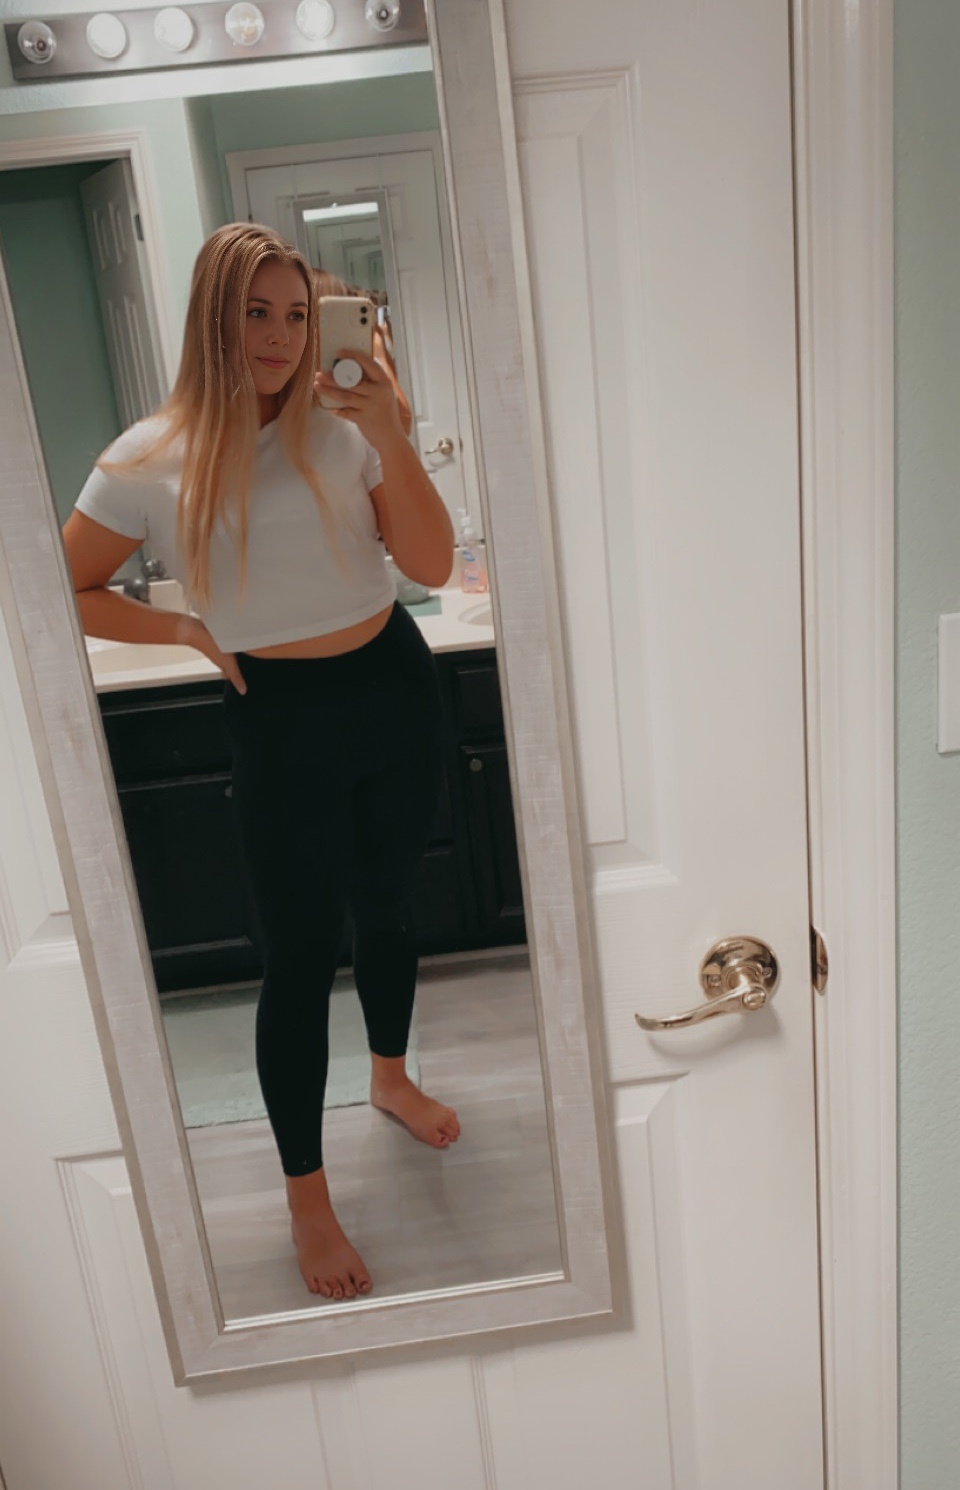
Portrait style: Real Portrait